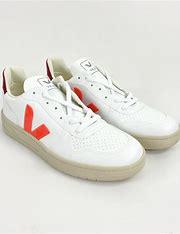
Brand: Veja
Model: V 10 CWL